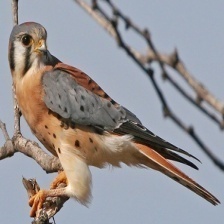
Species: AMERICAN KESTREL
Scientific name: FALCO SPARVERIUS